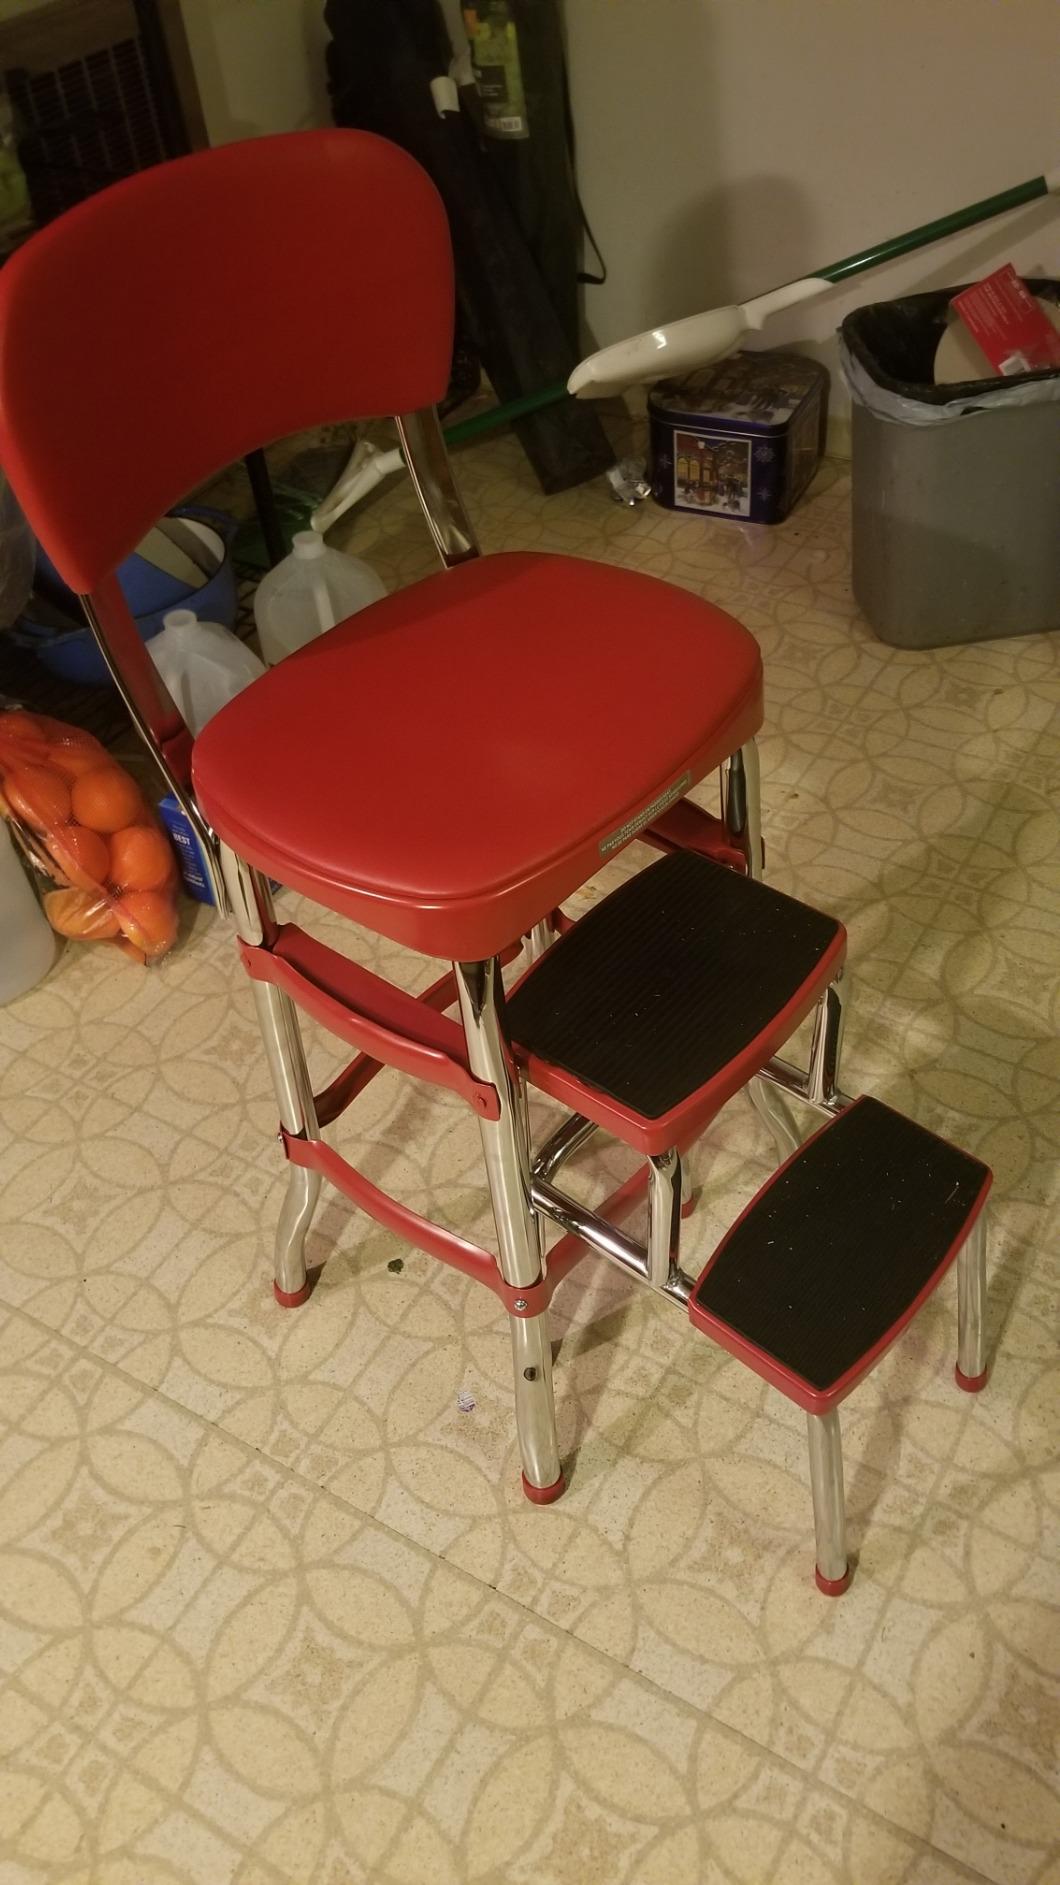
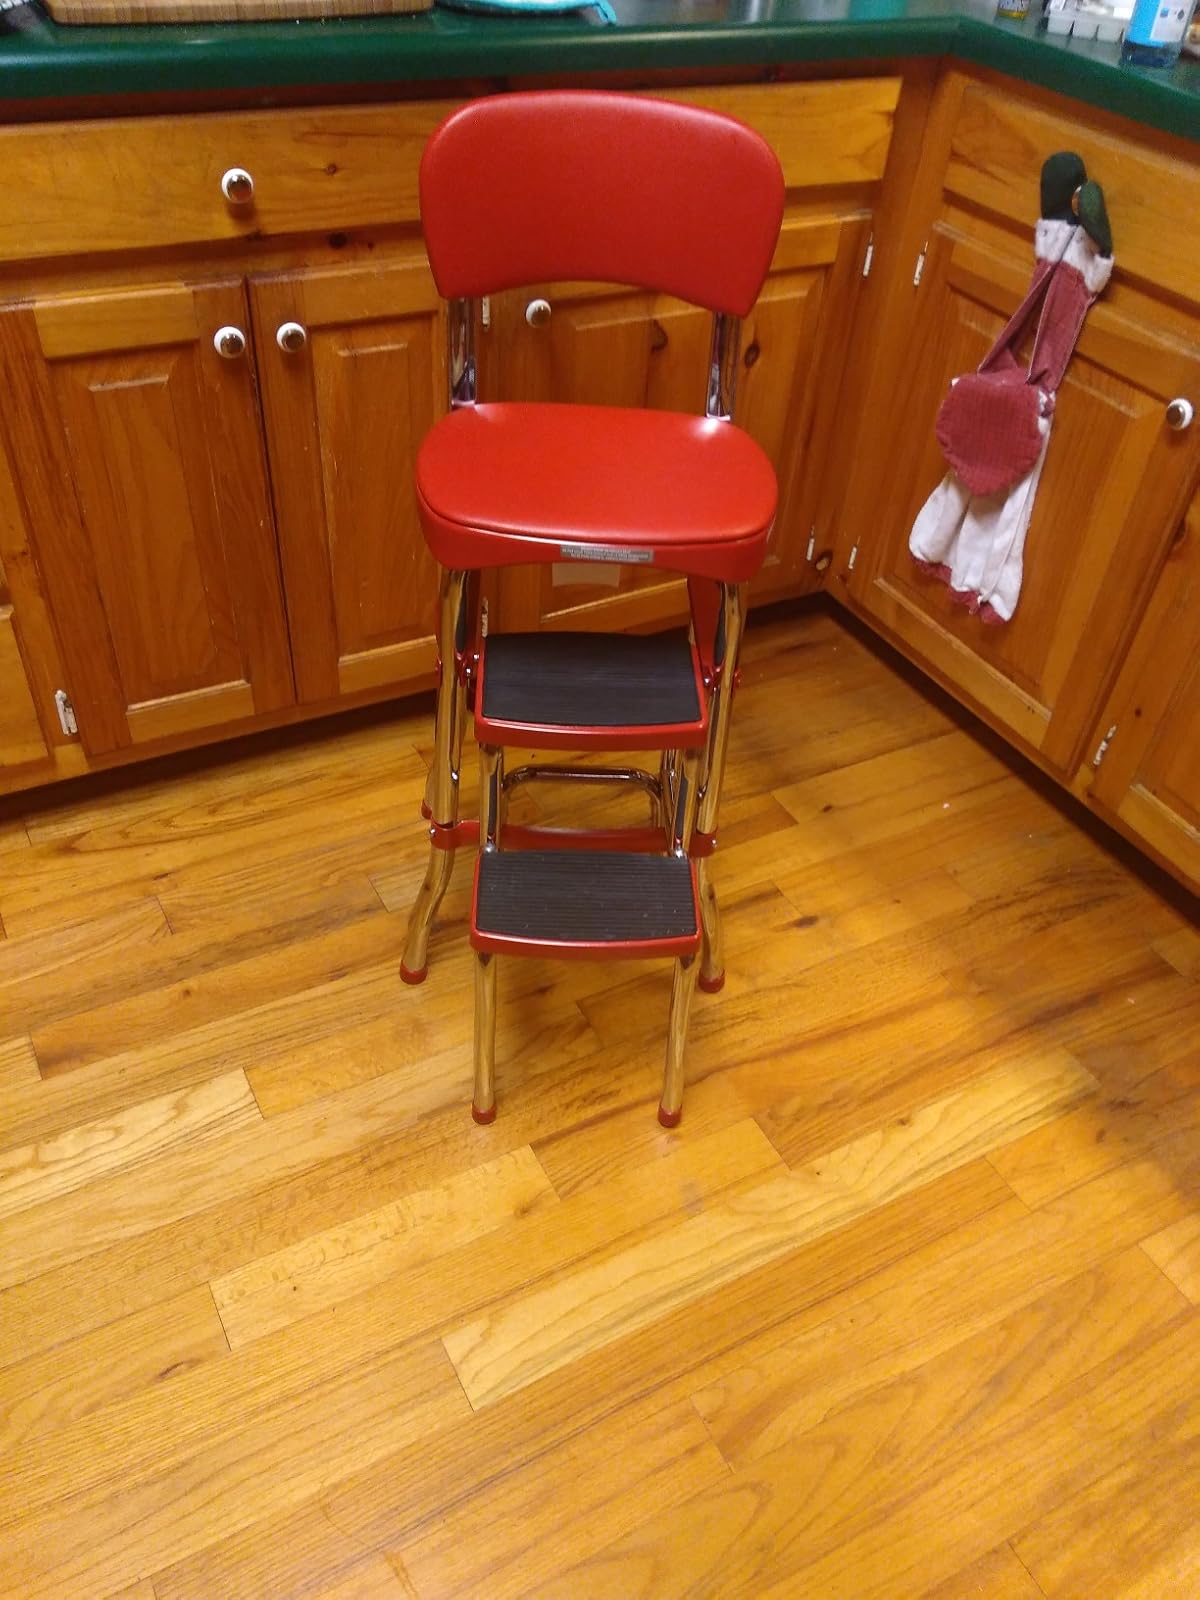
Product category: items_chair
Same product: yes